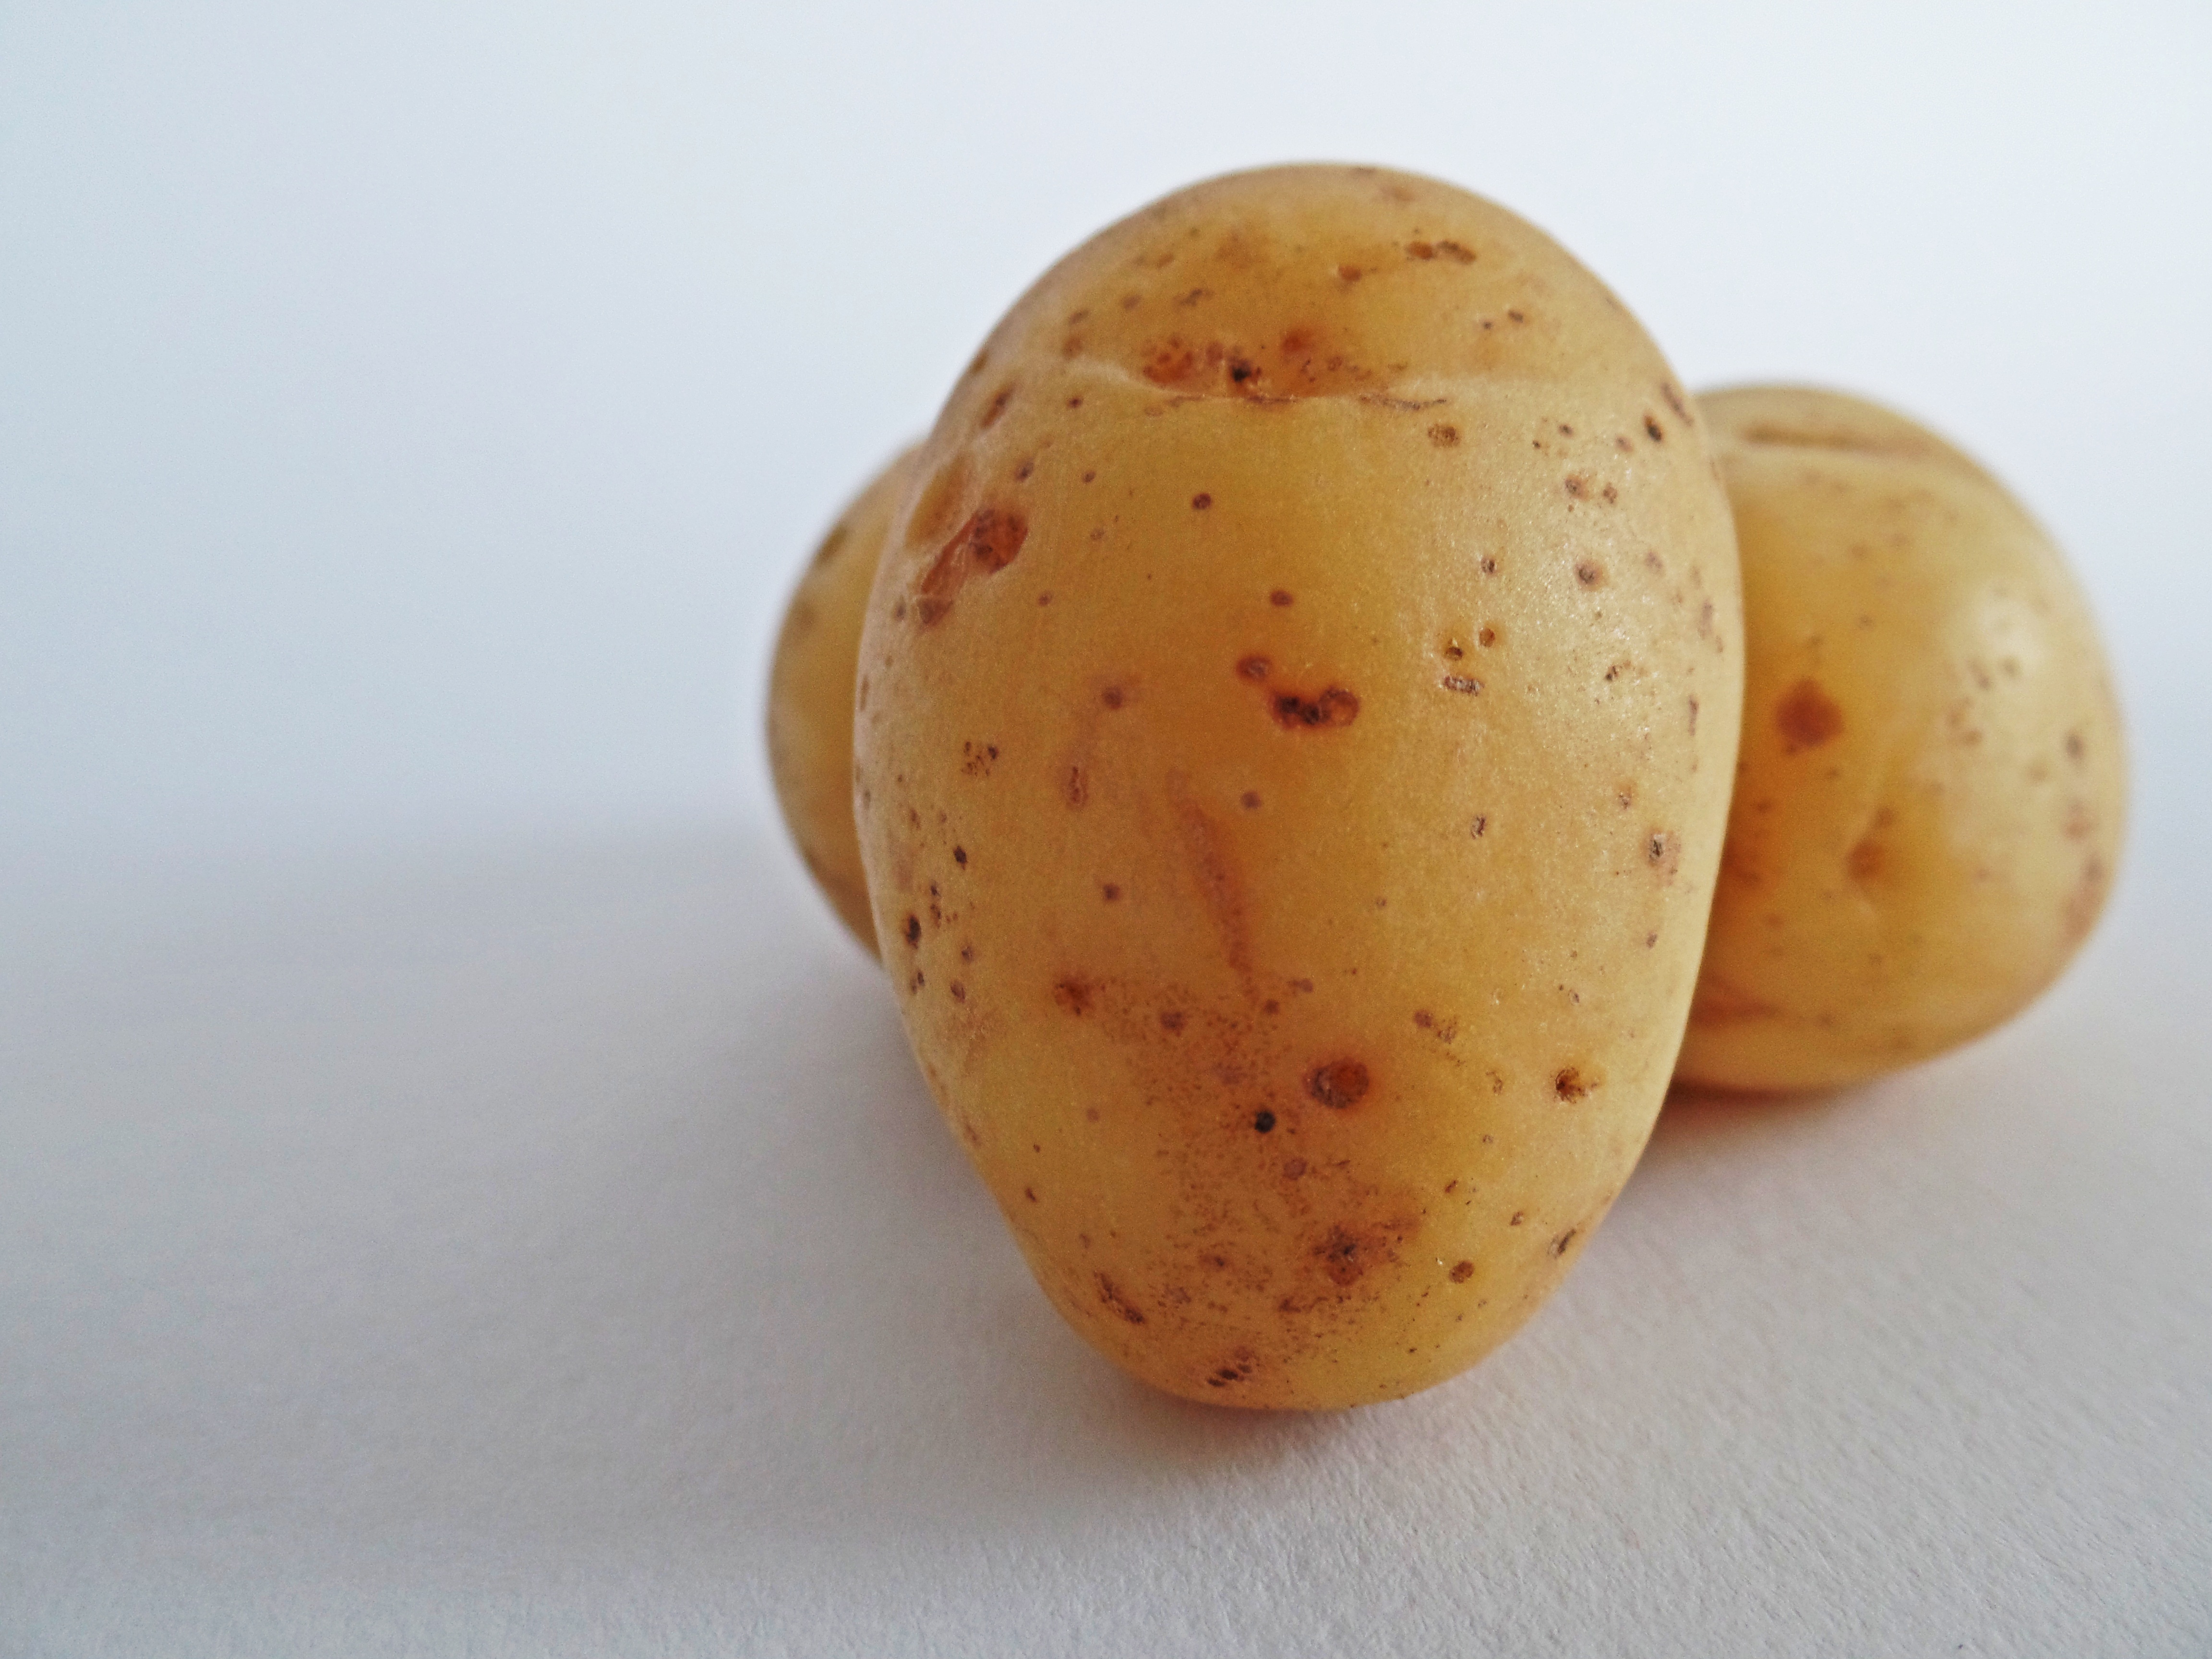
nature, plant, field, fruit, food, produce, vegetable, agriculture, eat, potato, vegetables, bauer, strength, potatoes, bio, flowering plant, root vegetable, land plant, potato and tomato genus